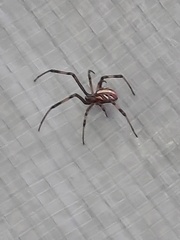
Species: Lactrodectus_hesperus